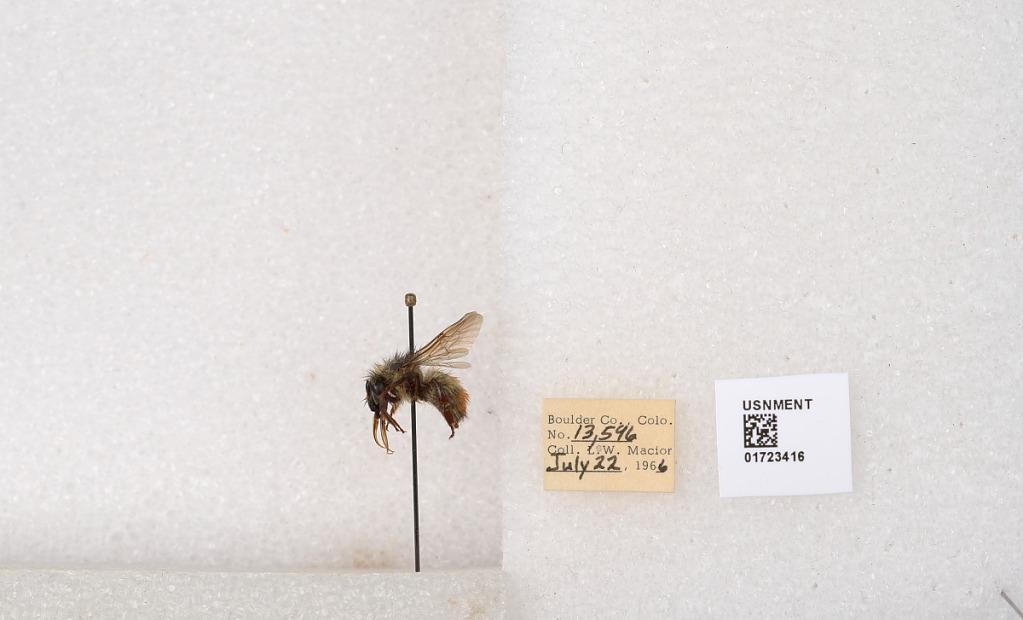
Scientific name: Bombus flavifrons Cresson
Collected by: L. Macior
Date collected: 1966-7-22
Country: United States
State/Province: Colorado
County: Boulder
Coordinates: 40.0925, -105.358